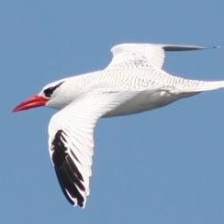
Species: WHITE TAILED TROPIC
Scientific name: PHAETHON LEPTURUS